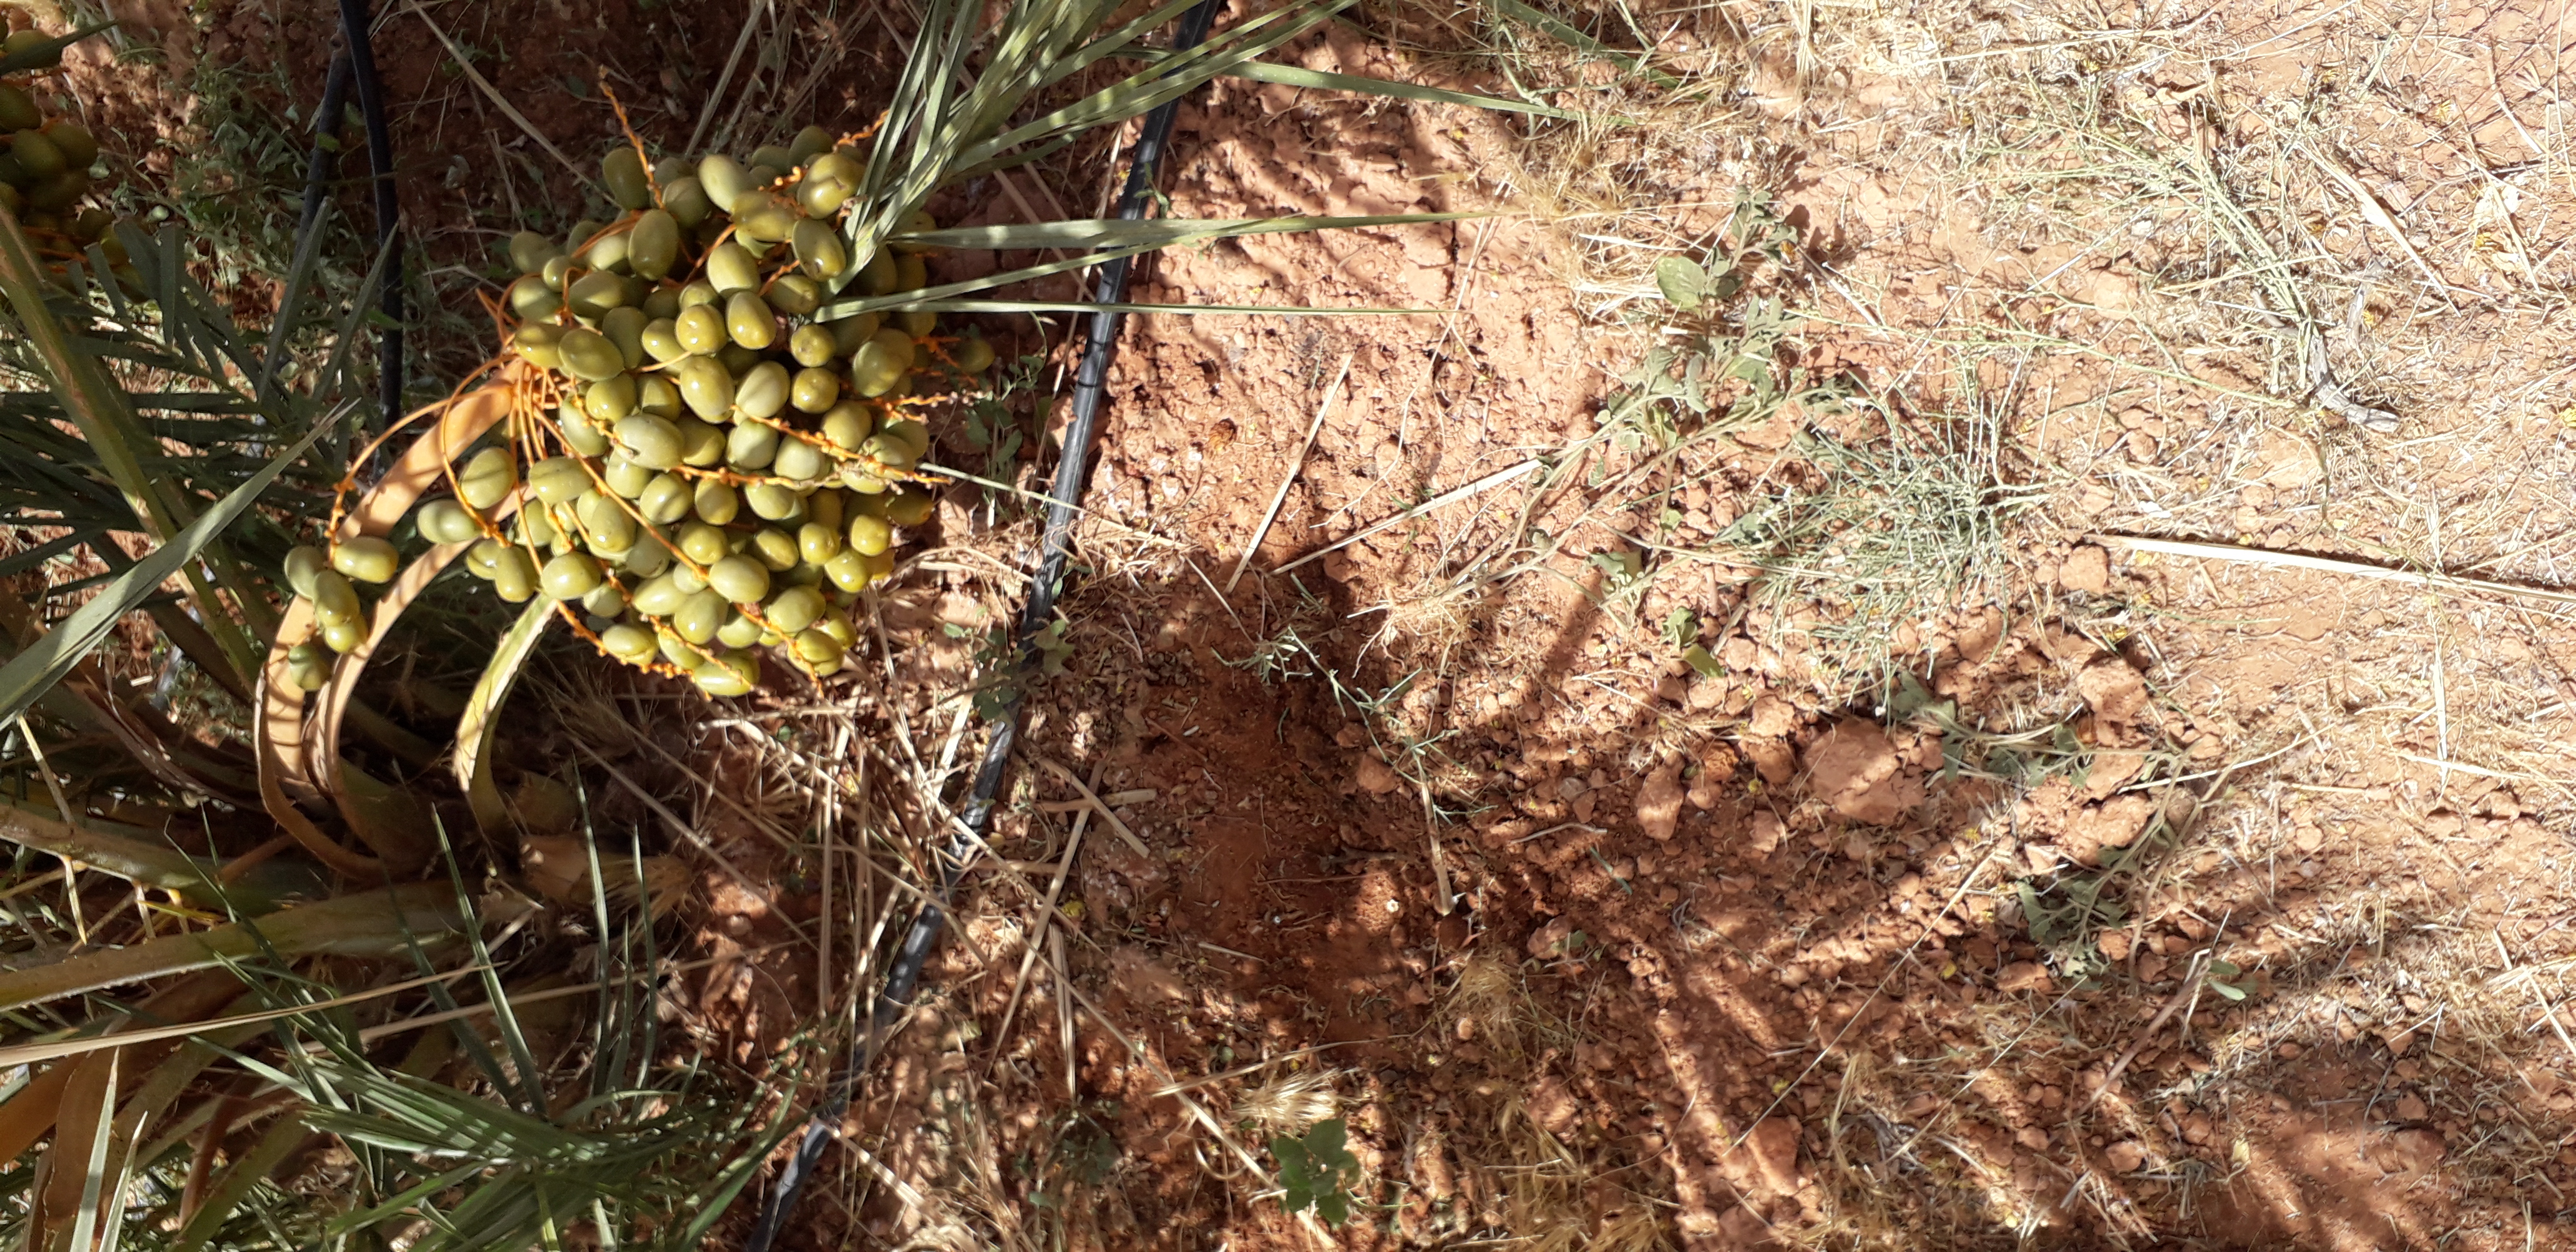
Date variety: Boufagous